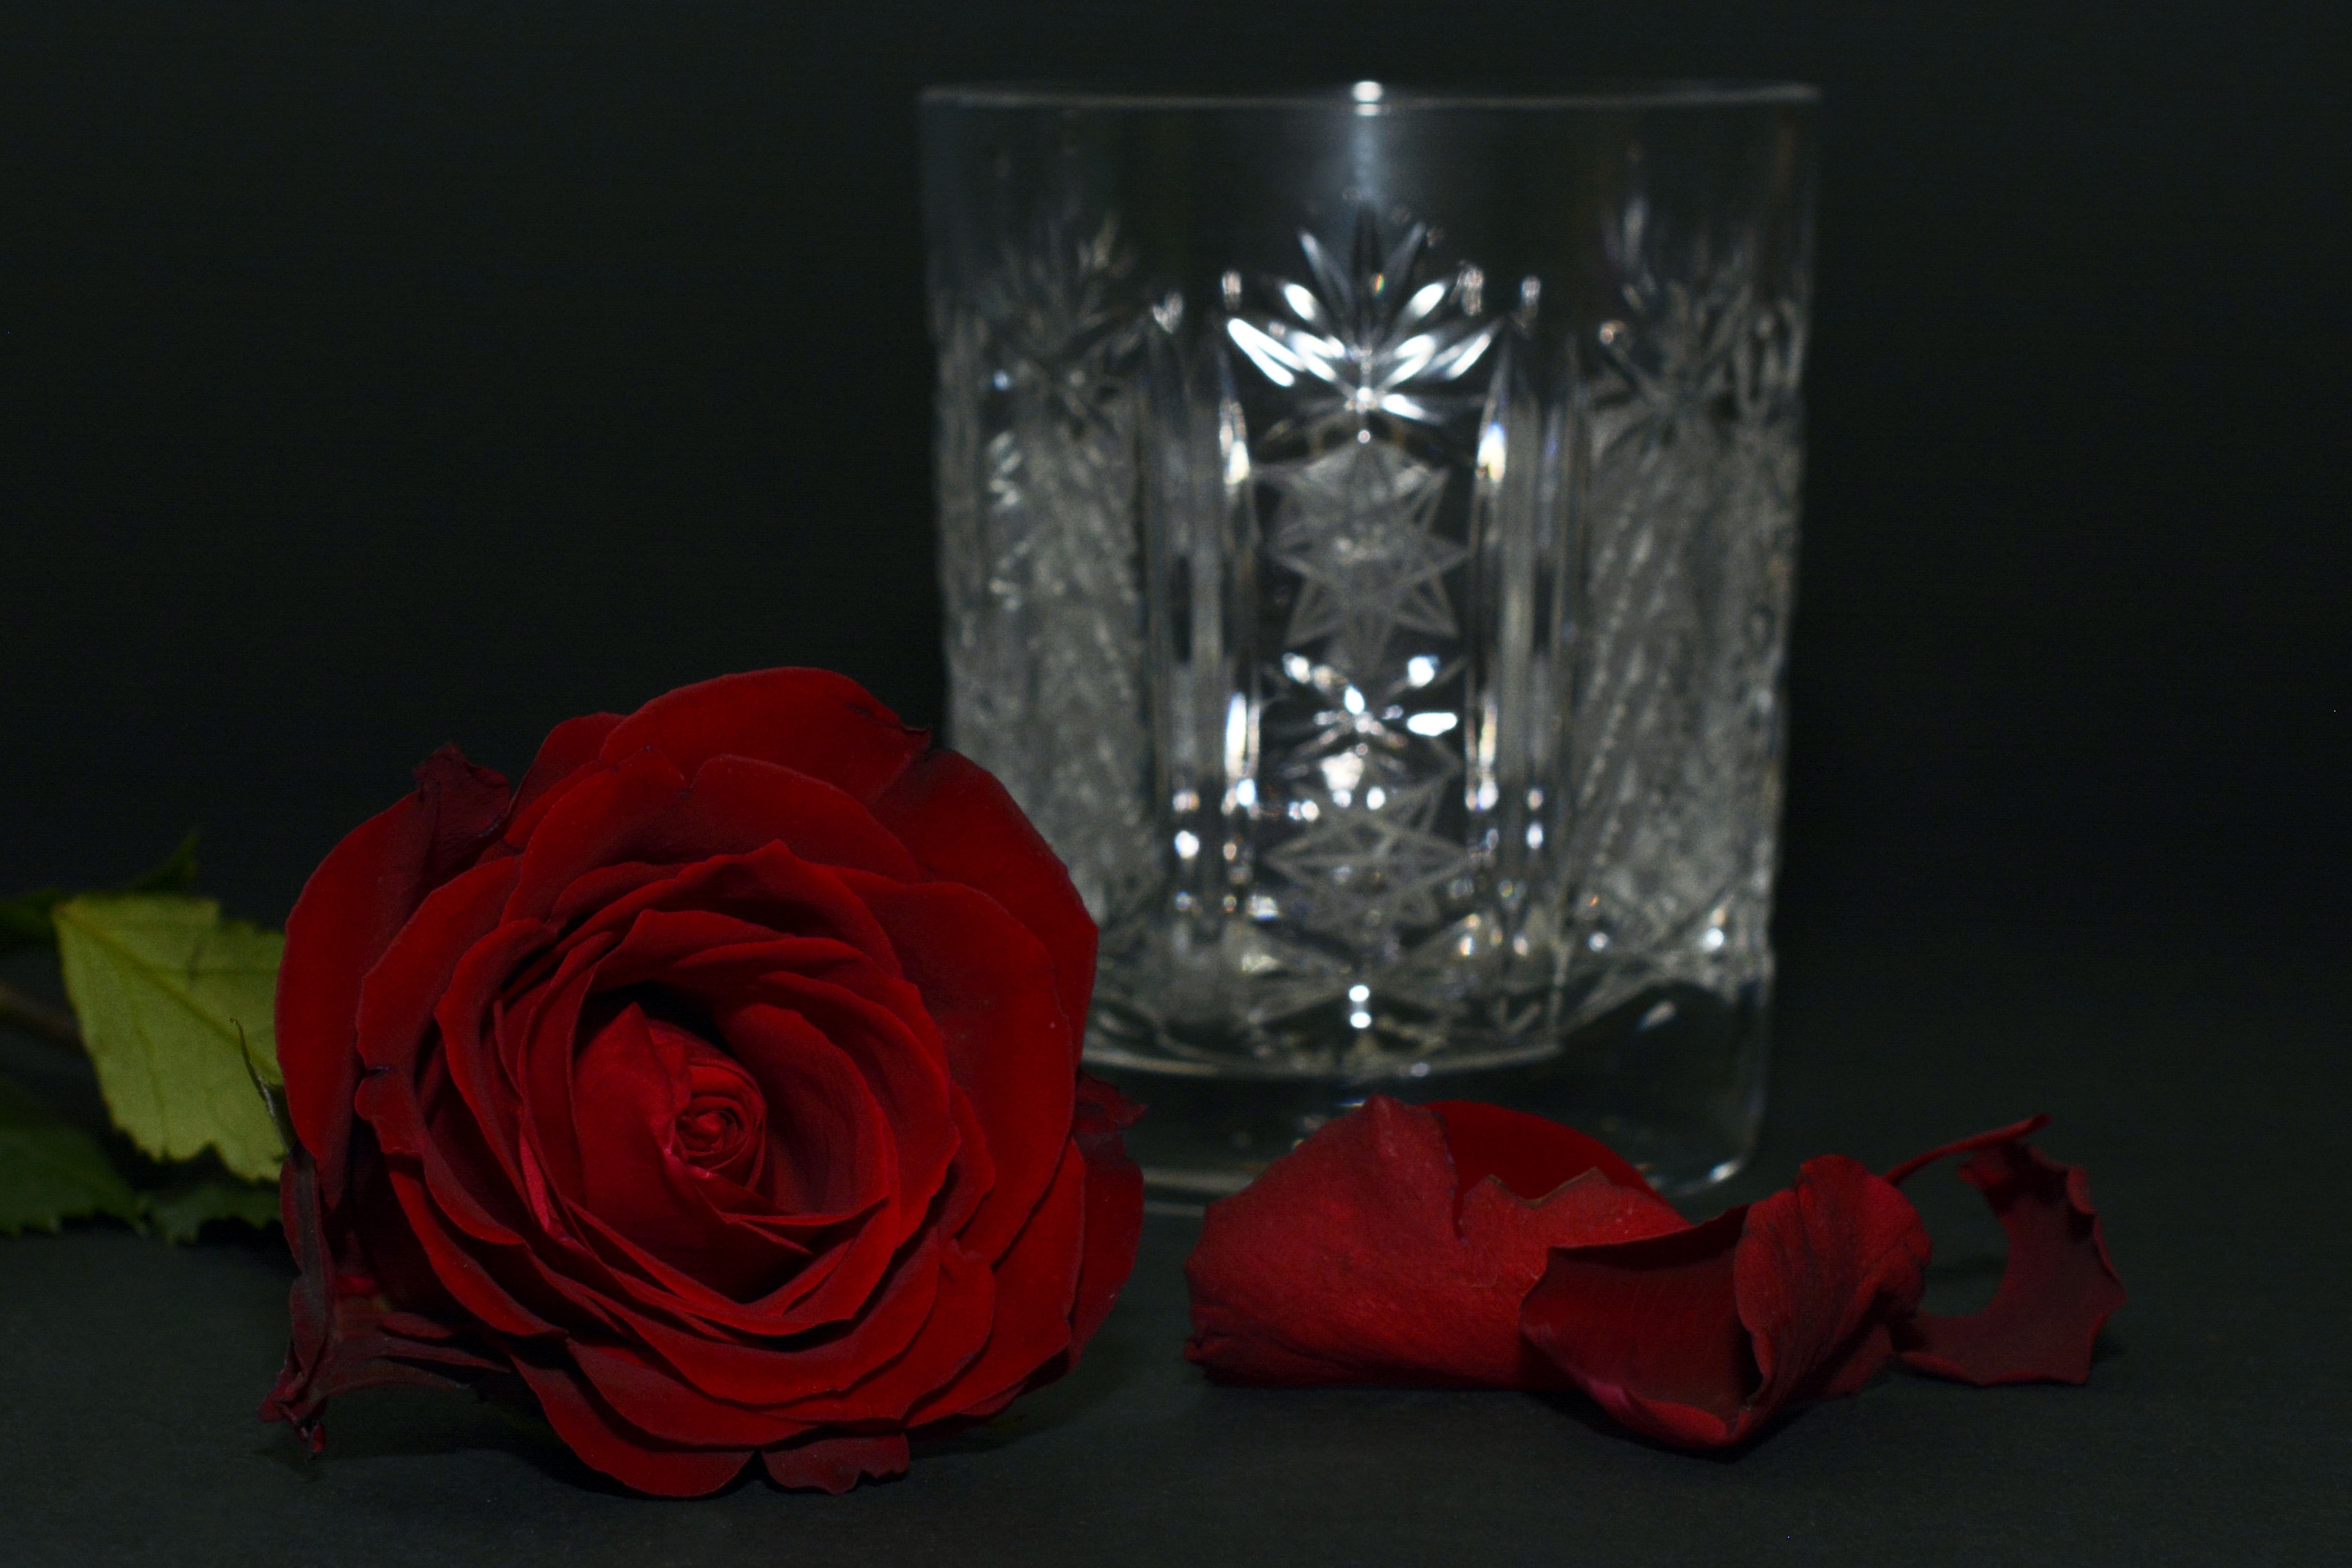
nature, blossom, ground, flower, petal, bloom, glass, rose, red, lighting, red rose, crystal, rose petals, rose bloom, crystal glass, still life photography